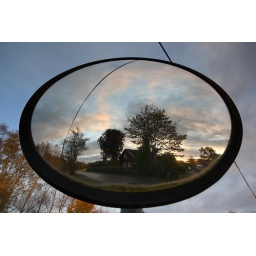
A house reflected in a mirror at Yresta, Uppsala, Sweden